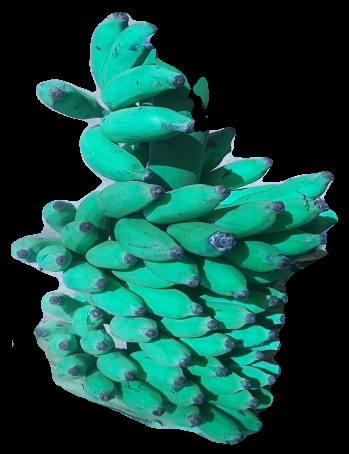
Variety: elakki-bale
Grade: grade3